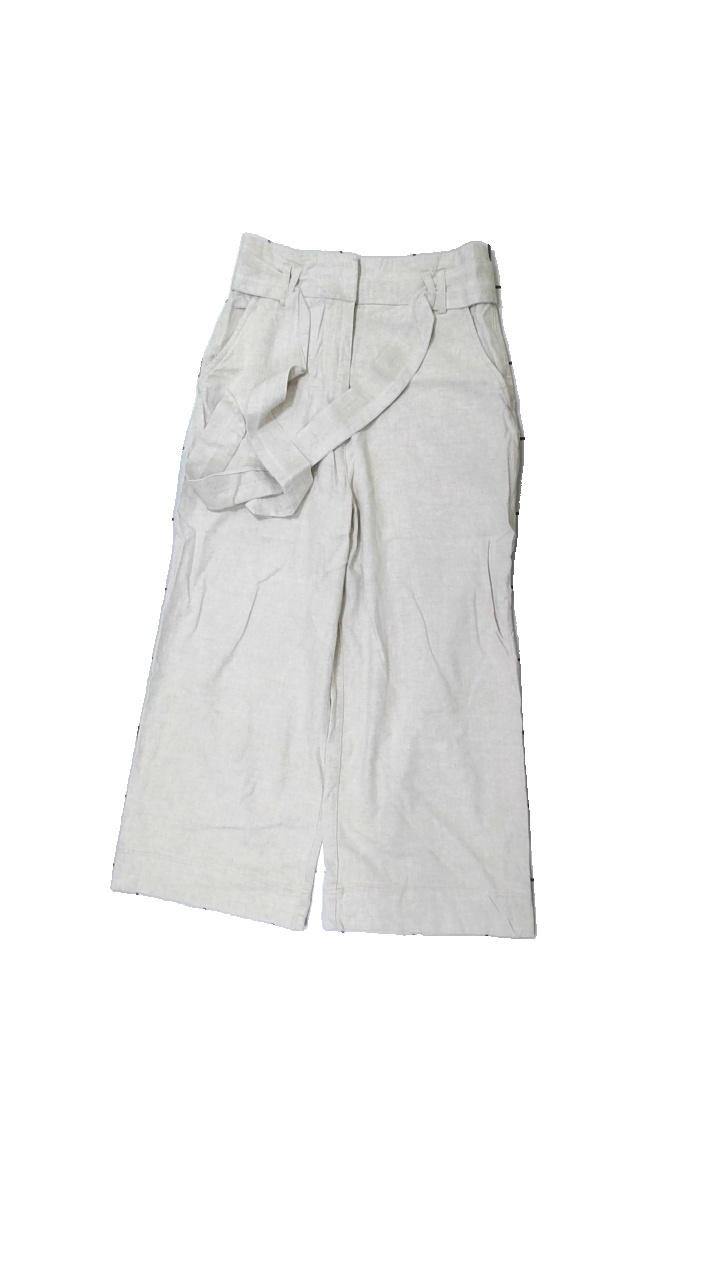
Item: Trousers (Ladies)
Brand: H&m
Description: Beiga pösiga byxor med midjeband
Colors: Beige
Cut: Tight
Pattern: Other
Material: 52% bomull 48% viskos
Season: All
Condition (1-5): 5
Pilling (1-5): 5
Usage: Reuse
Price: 50-100